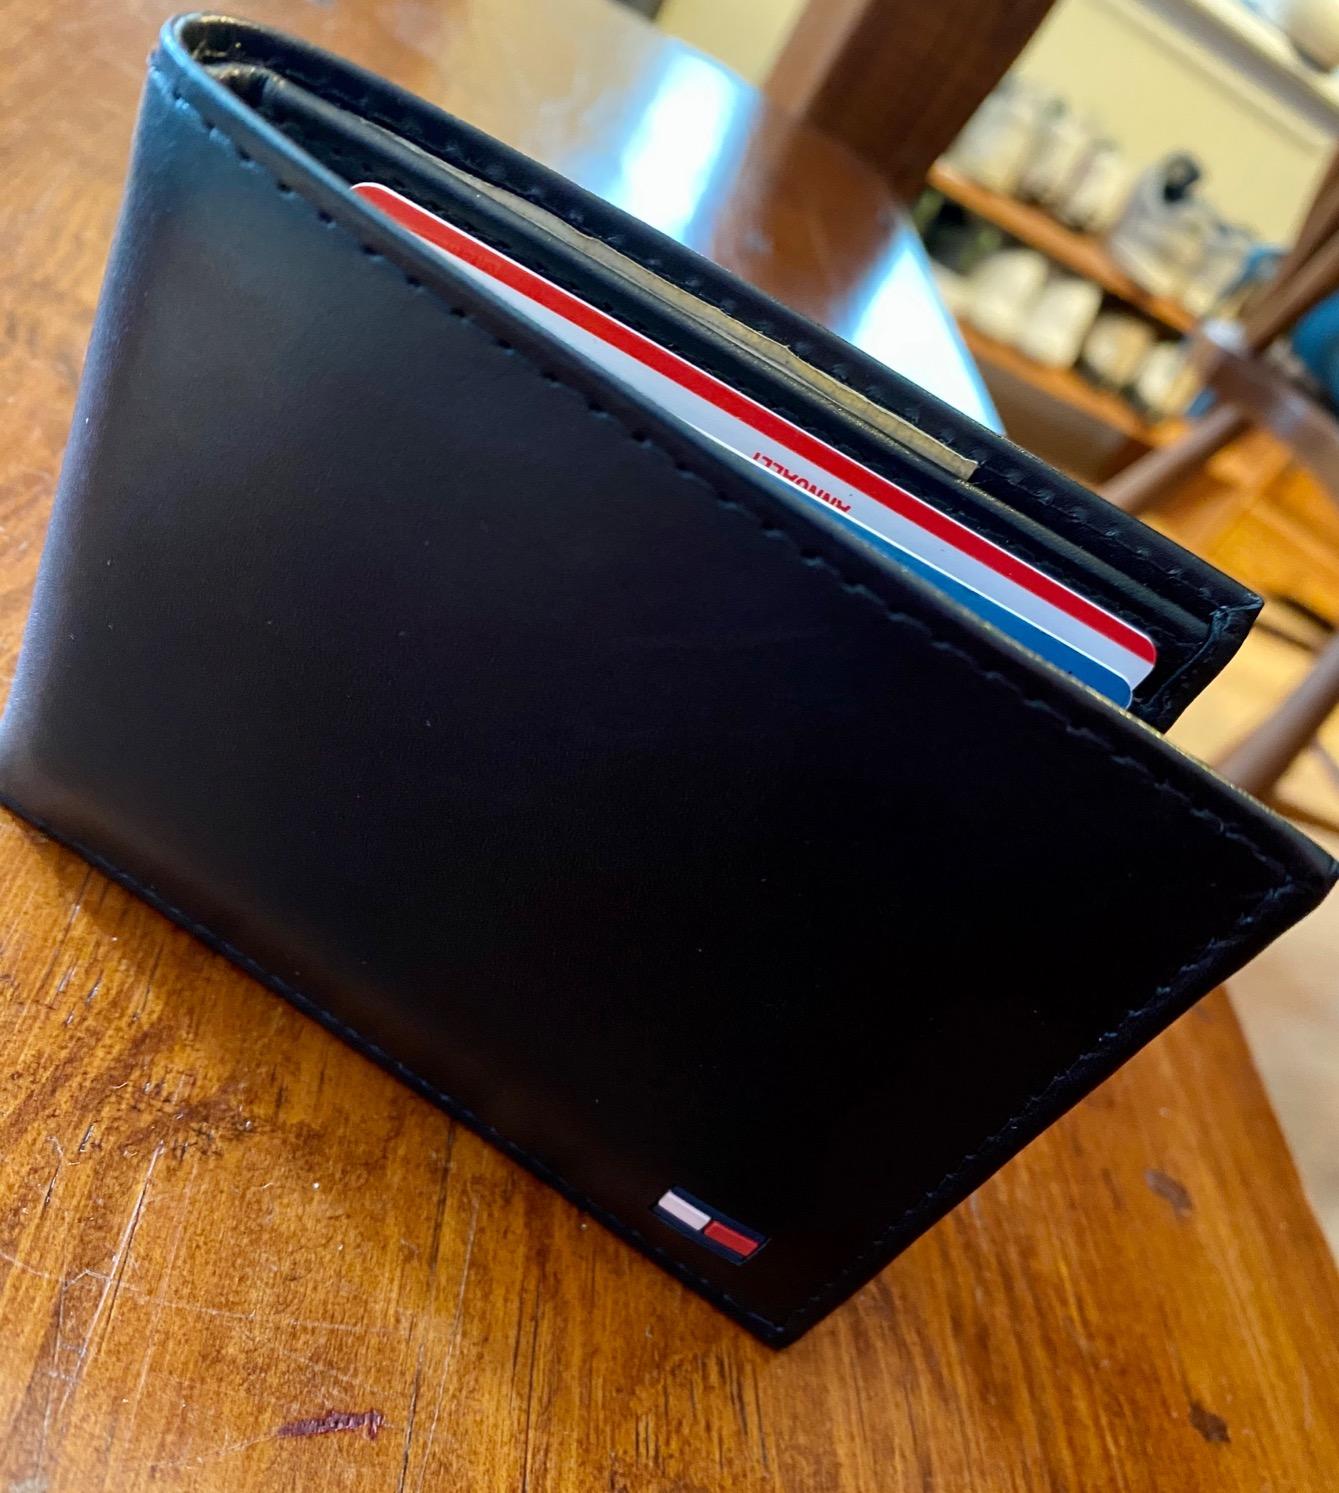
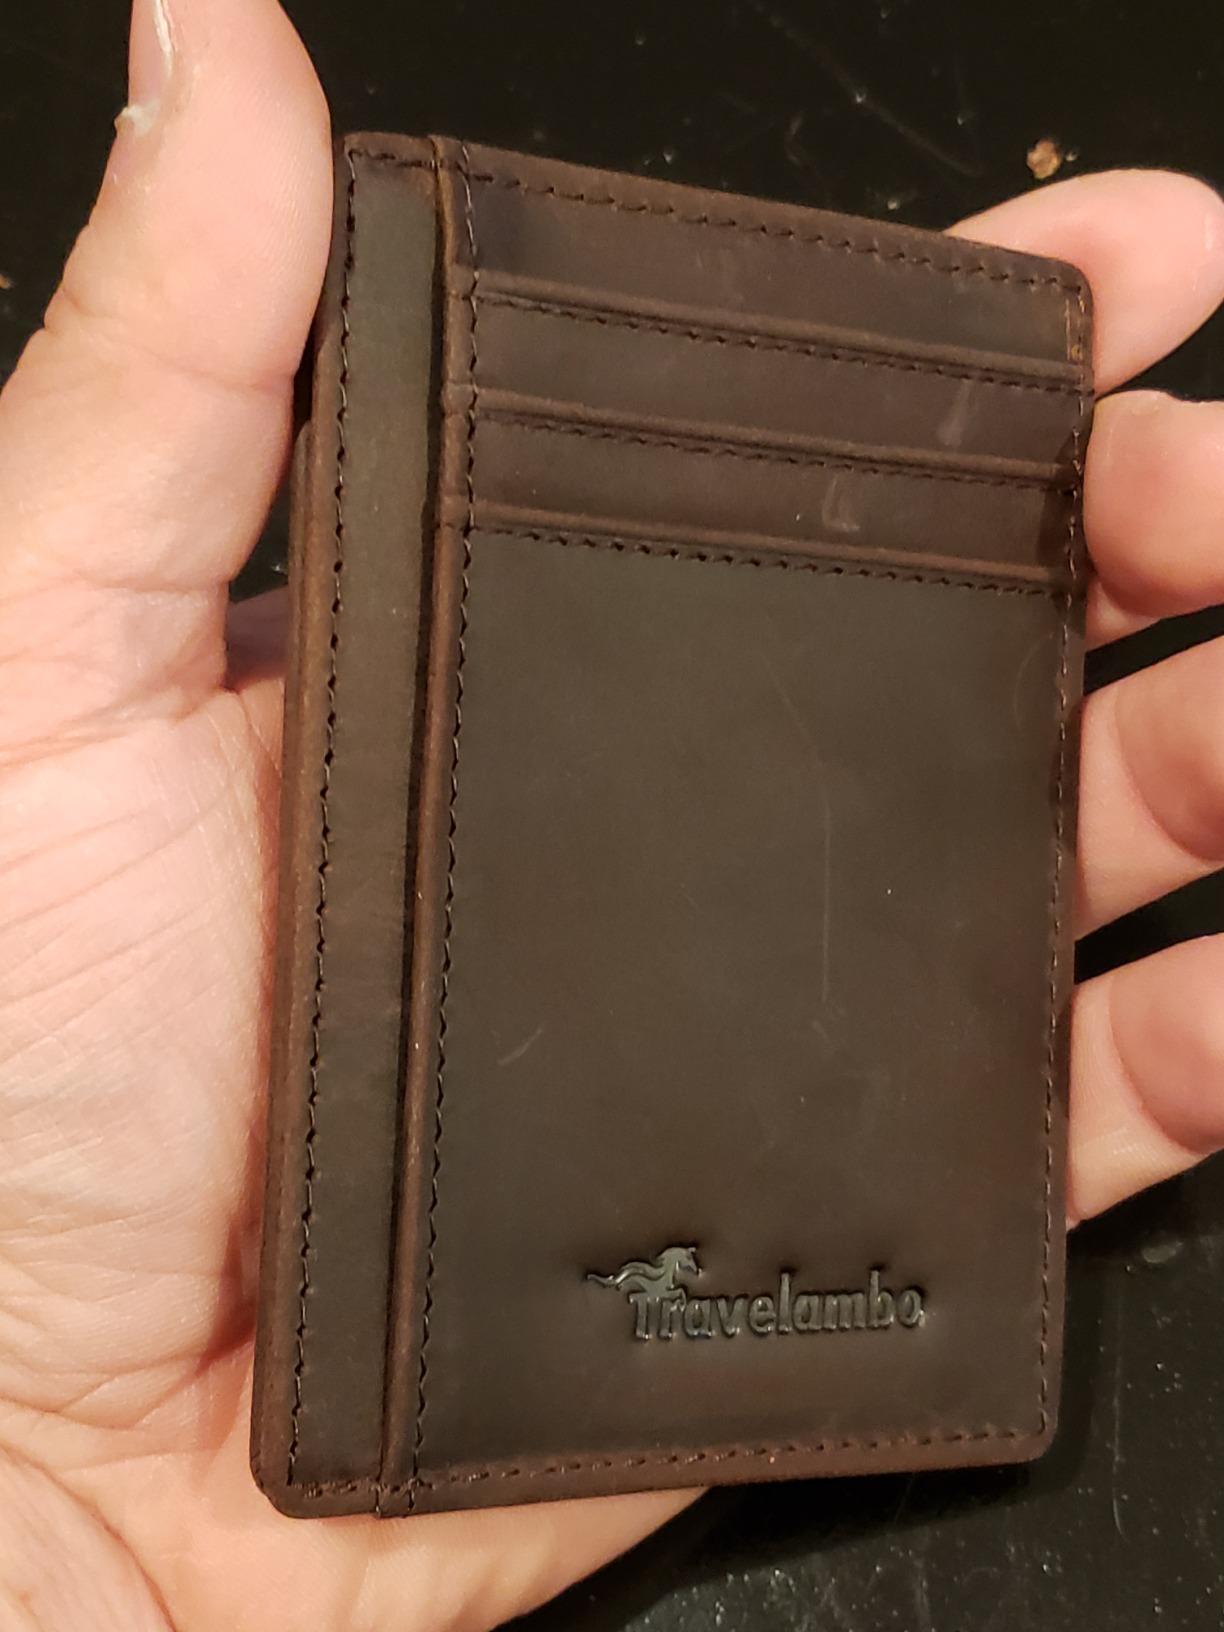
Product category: accessories_wallet
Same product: no